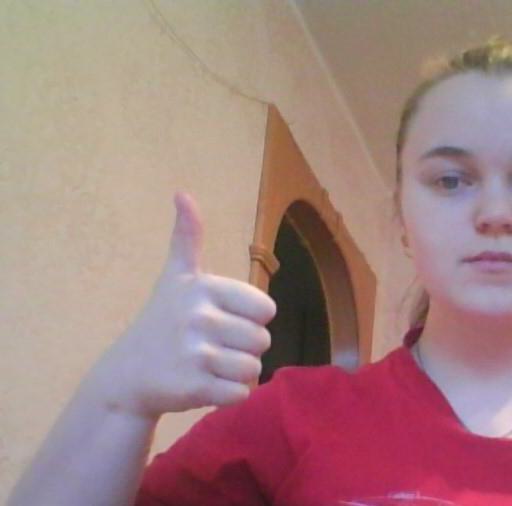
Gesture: like